Milies

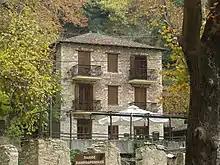
Traditional building of Milies.

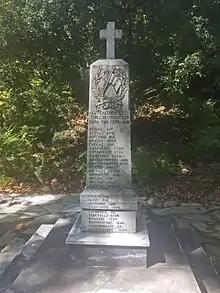
Memorial for people executed by German occupation troops in 1943

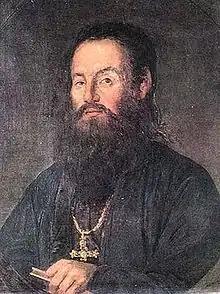
Anthimos Gazis

The Pelion mountains dominate the area, the valley covers the central part. Farmlands are adjacent to the village, which produces fruits, olives and vegetables.